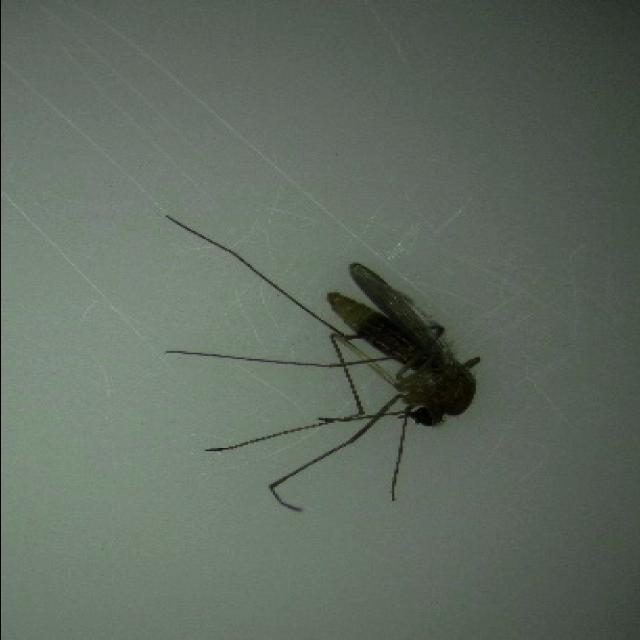
Species: culex_pipiens